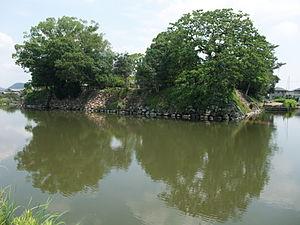
Okayama est une ville japonaise, capitale de la préfecture d'Okayama, dans la région de Chūgoku.